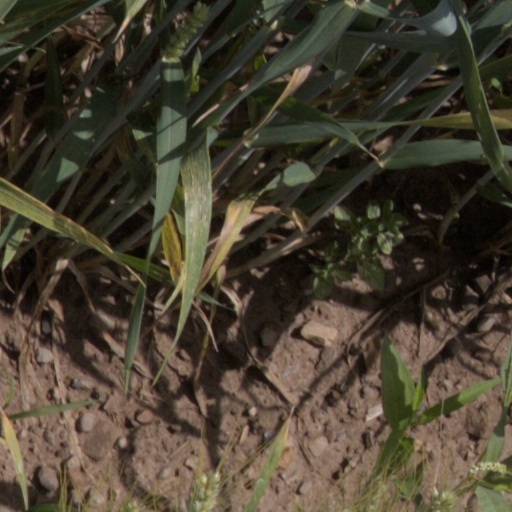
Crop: wheat